Battle of Tsimba Ridge

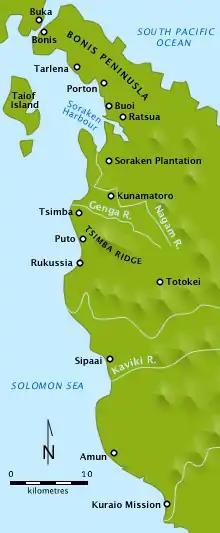
A map show the location of the battle

The first contact came on 17 January when the 31st/51st Infantry Battalion's advanced elements—drawn mainly from 'D' Company, under Captain Thomas Titley—moved north from Rukussia and proceeded towards the Genga River. Reaching a clearing north of Puto, a platoon-sized patrol came across several huts in a cleared area and proceeded to attack it. One Japanese was killed in the initial assault but, as the Australians took the huts and pushed beyond them, the Japanese engaged them from entrenchments in front of them. The Japanese then launched a counter-attack using light and heavy machine guns. In response, the Australians brought up another platoon and, over the course of two days, repulsed the counter-attack, with six to eight Japanese estimated to have been killed and others wounded, while two Australians were wounded.